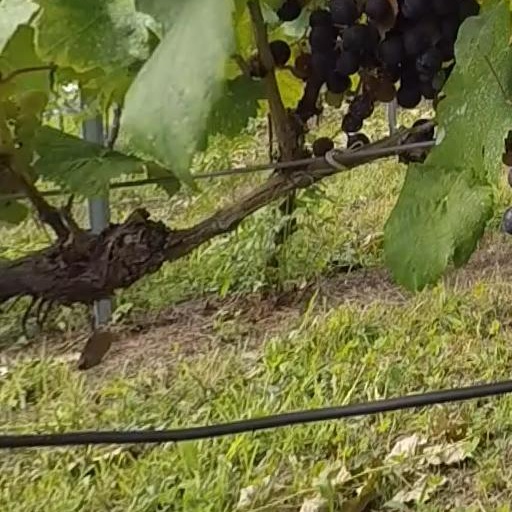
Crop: grape